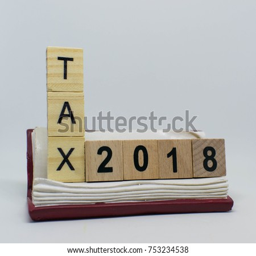
text with number on the book for finance and tax concept .